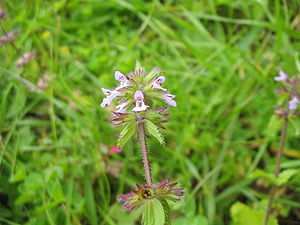
Agergaltetand
Agergaltetand, ofte skrevet ager-galtetand, er en enårig, 5-40 centimeter høj plante i læbeblomst-familien. Den har spinkle, opstigende med fra grunden grenede stængler. Bladene er æg- eller hjerteformede med rundtakket rand og but spids. Kronen er blegrød og 6-9 millimeter lang. Agergaltetand er udbredt i Europa og Nordafrika samt indslæbt til Nord- og Sydamerika.